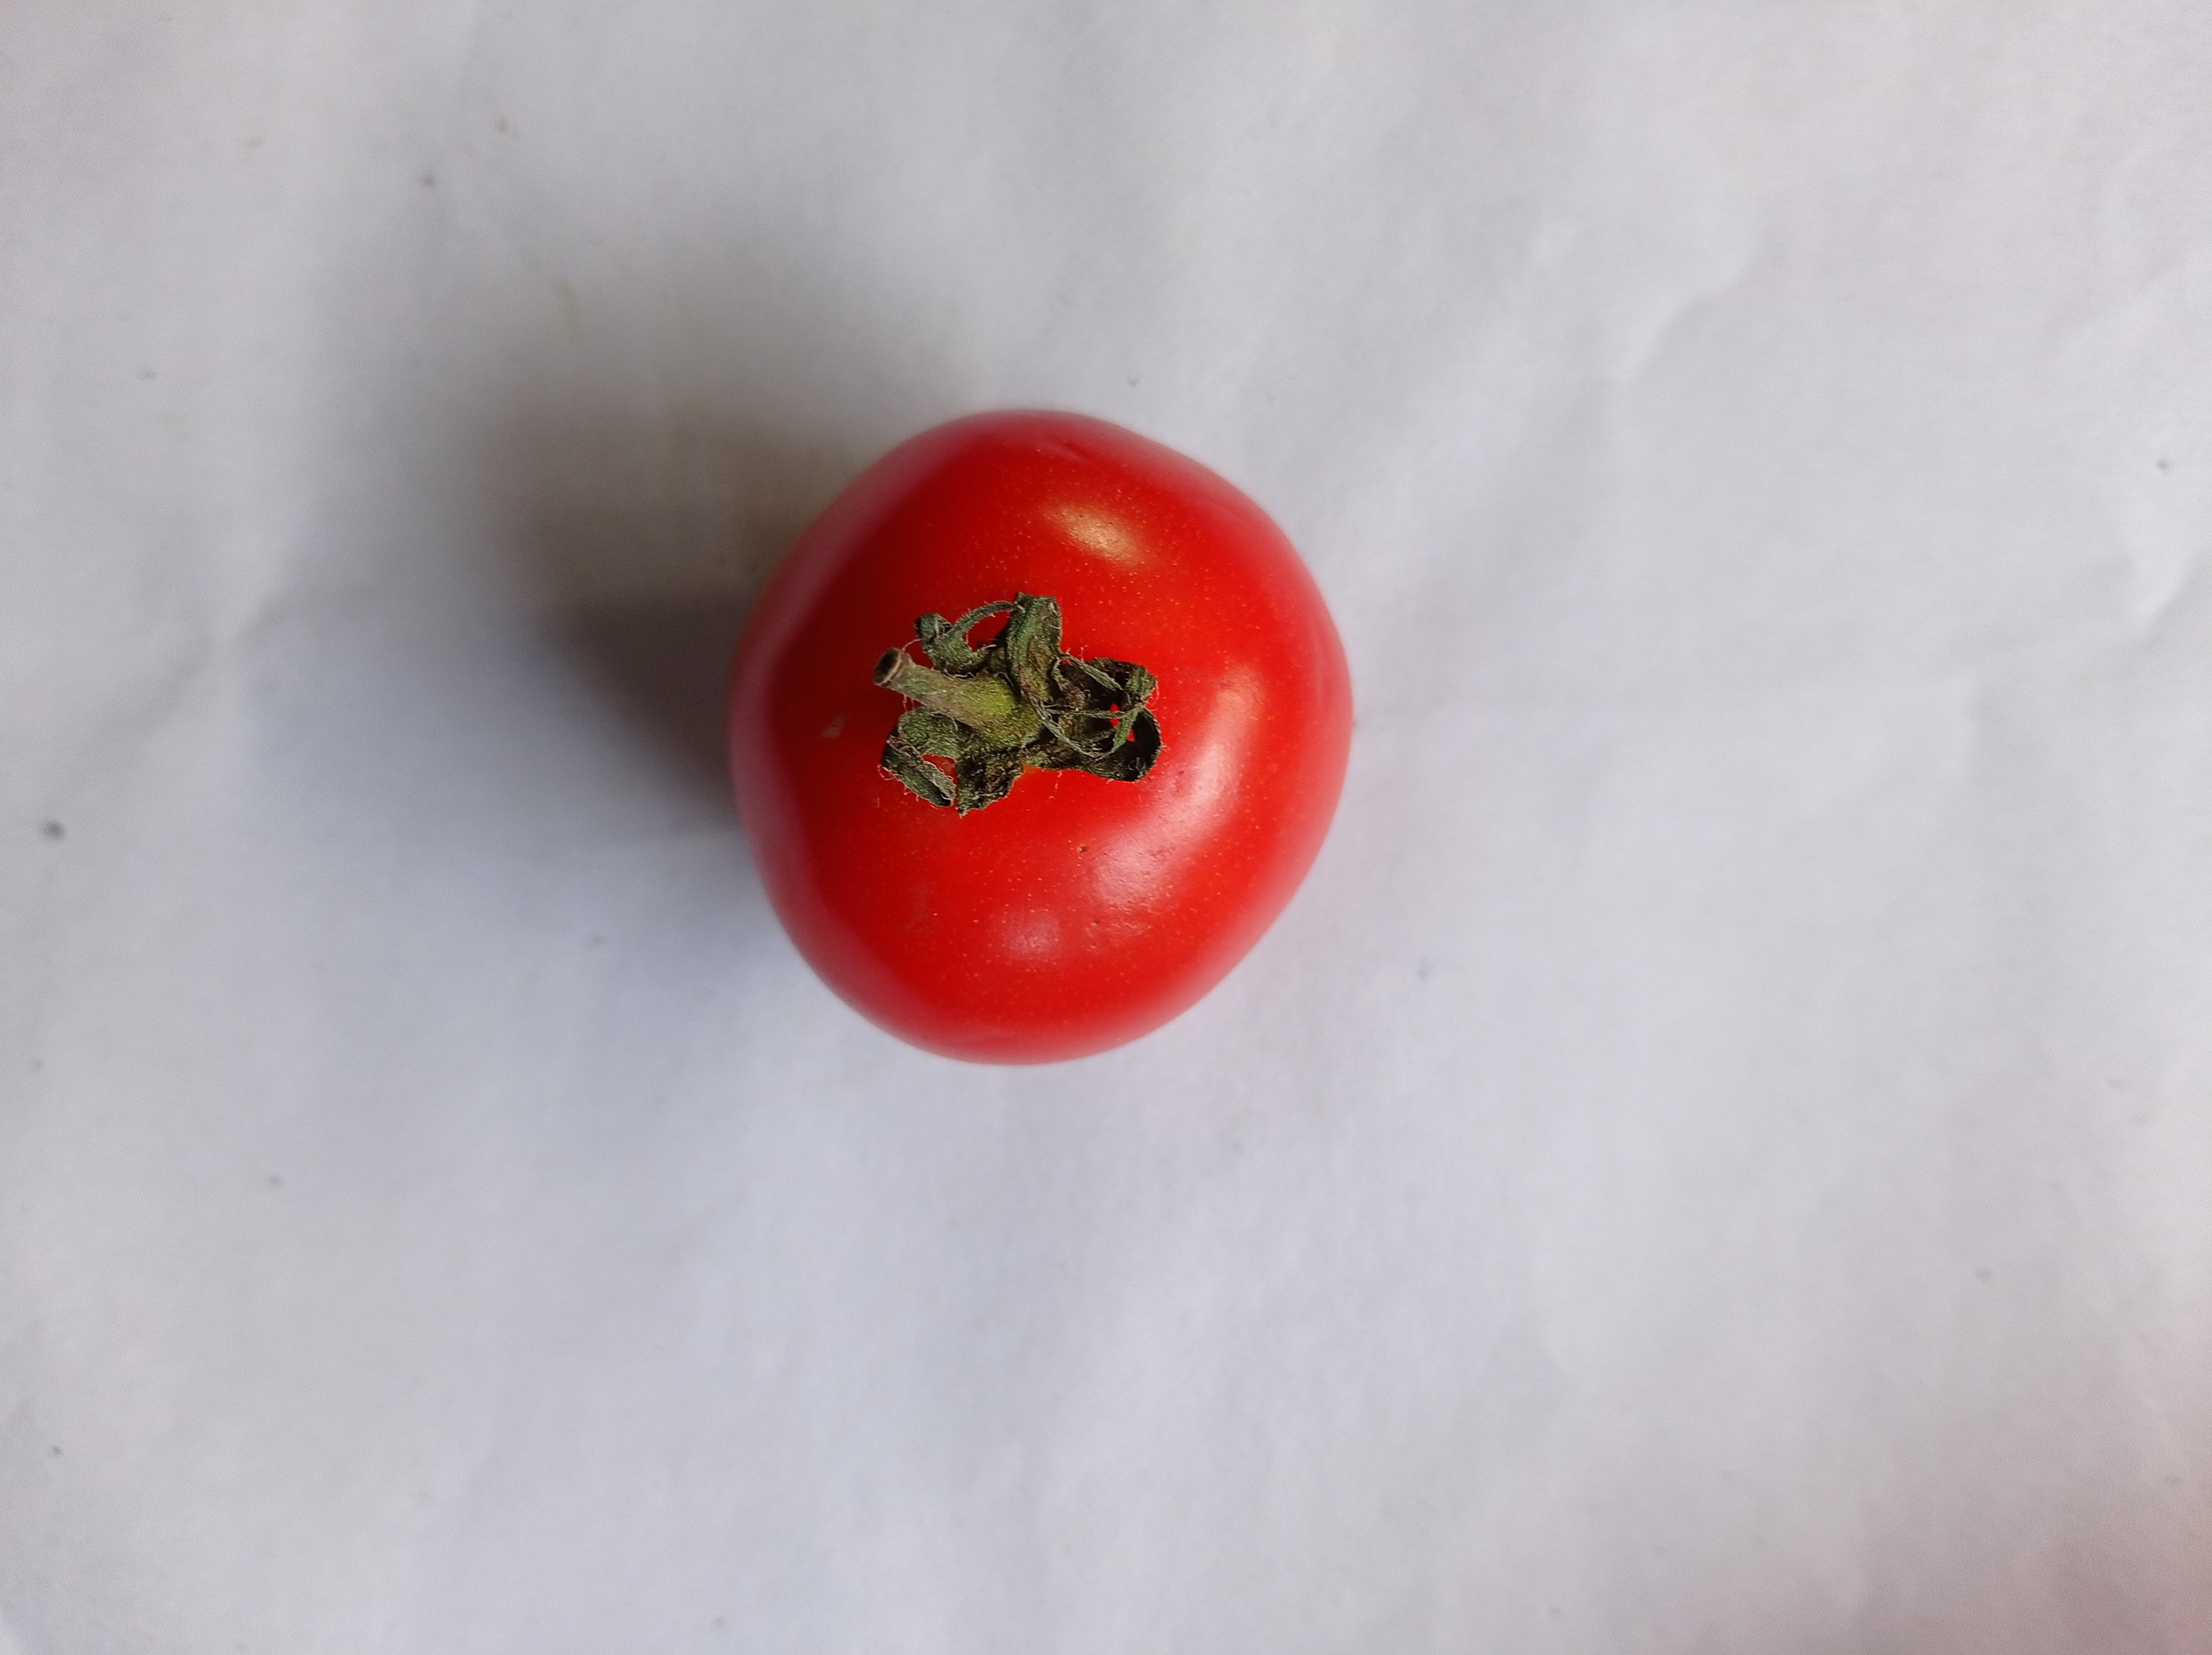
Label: Fresh